Larry Dickson

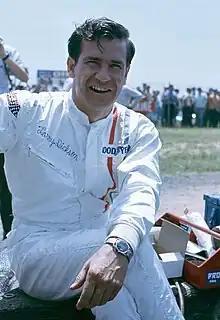
Dickson at the 1968 Indianapolis 500

Larry Dickson (born September 8, 1938, Warren, Ohio), is a former driver in the USAC and CART Championship Car series. He raced in the 1965-1981 seasons, with 105 combined career starts, including the Indianapolis 500 in 1966-1969, 1971, 1978–1979, and 1981. He finished in the top ten 44 times, with his best finish in 2nd position in 1968 at Springfield.